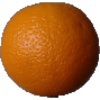
Label: orange